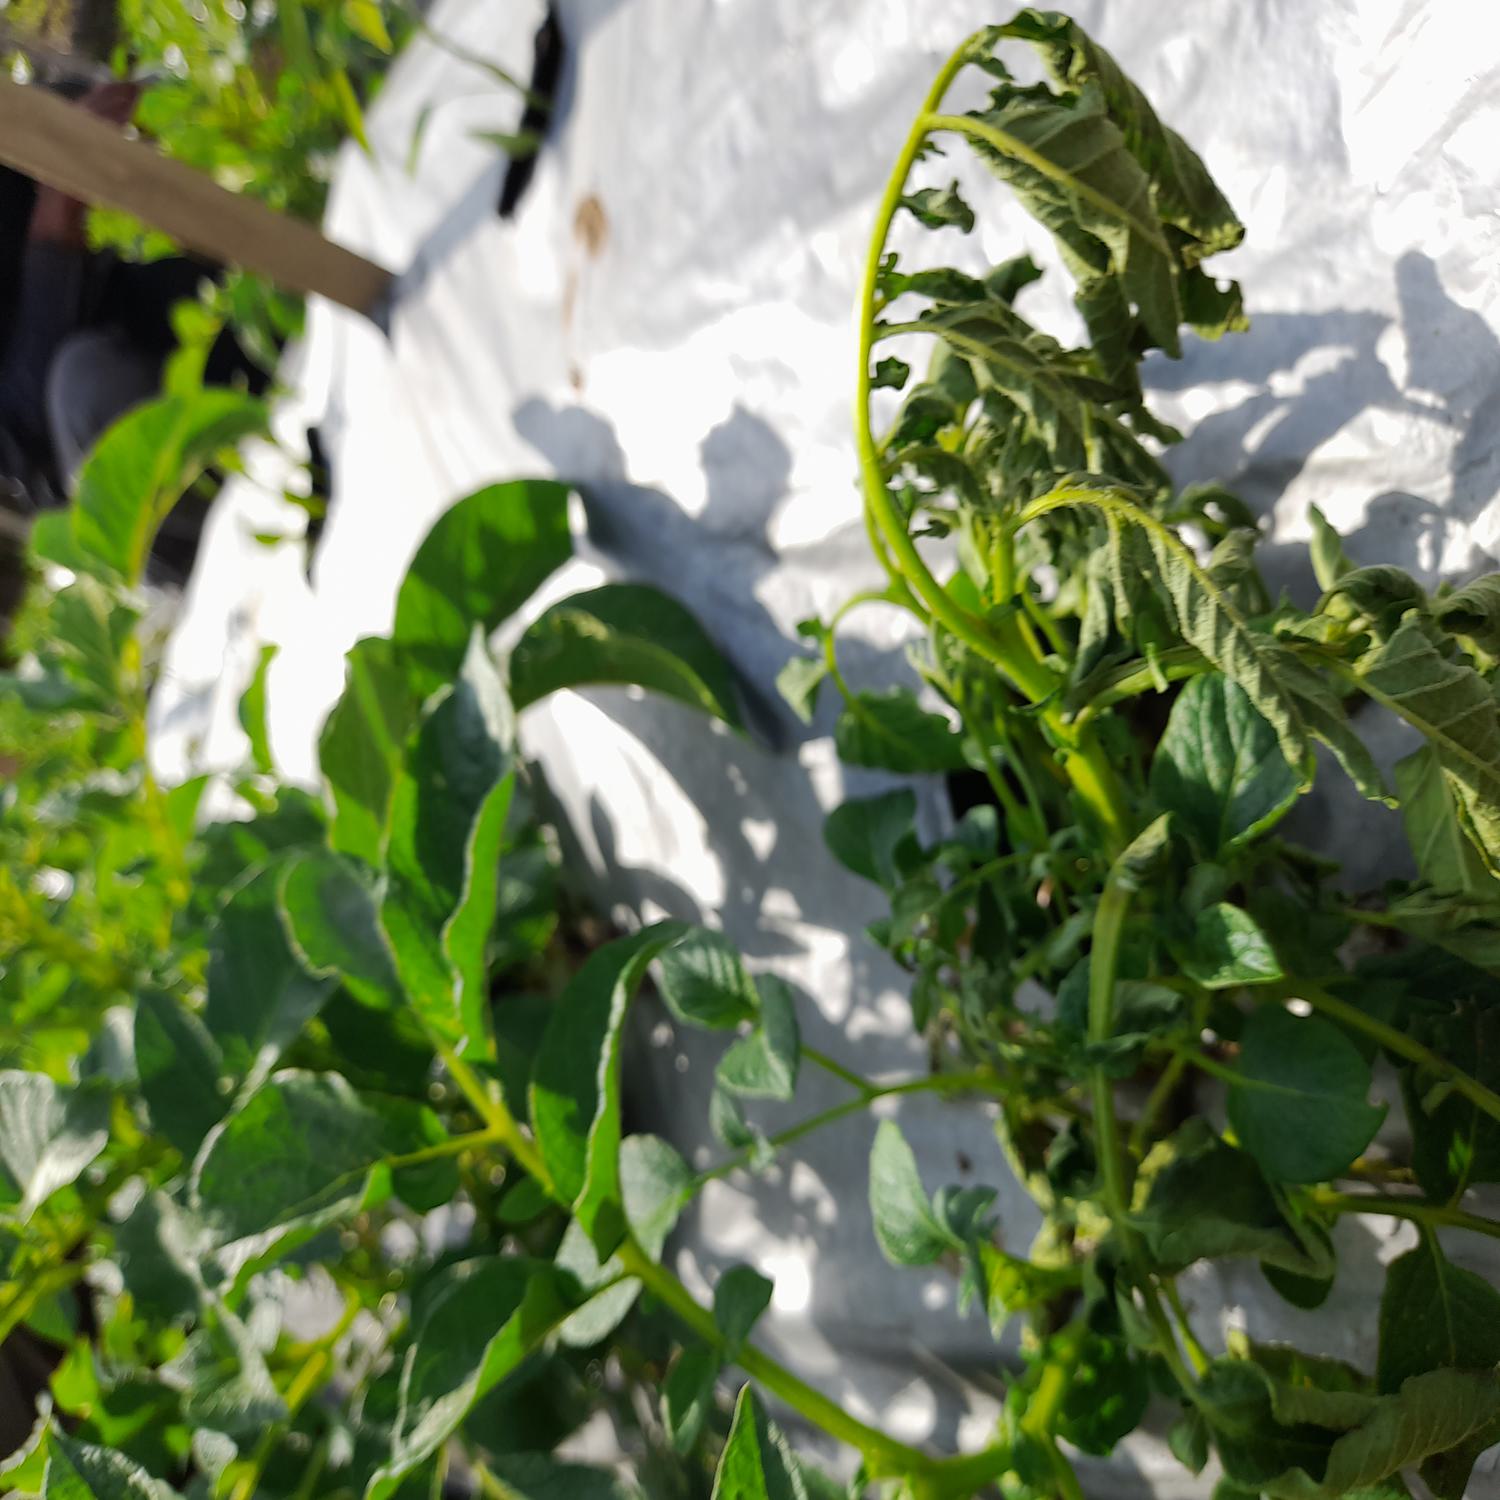
Label: Bacteria